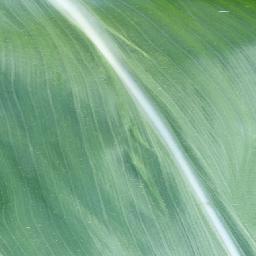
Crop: corn
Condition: (maize)_healthy